Tralee and Dingle Light Railway

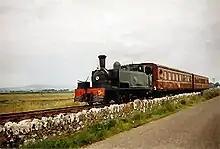
Restored No. T5 approaching Blennerville

A 3 km (1.8 mi) section was reopened as a preserved line in 1993 between the Aquadome in Tralee and Blennerville Windmill. As of 2013, the railway was no longer in operation.